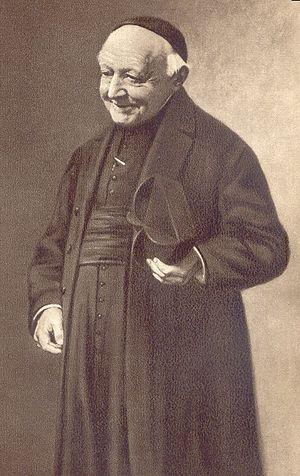
Le vénérable Adolphe Petit, né le 22 mai 1822 à Gand et décédé le 20 mai 1914 à Tronchiennes, Gand, est un prêtre jésuite belge, guide spirituel et prédicateur de renom.